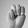
ASL letter: M